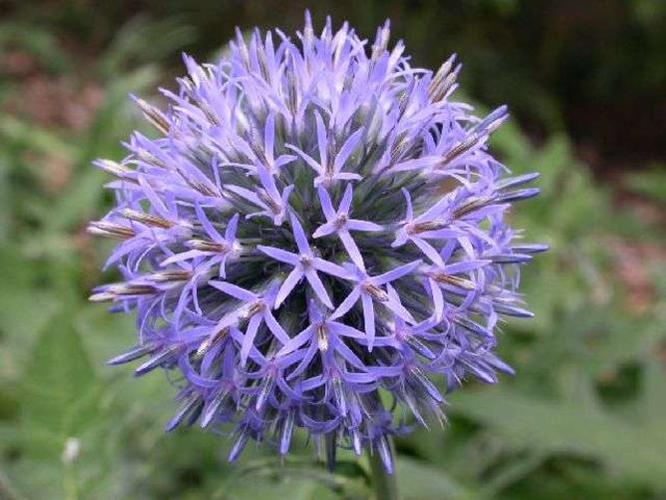
Label: globe thistle